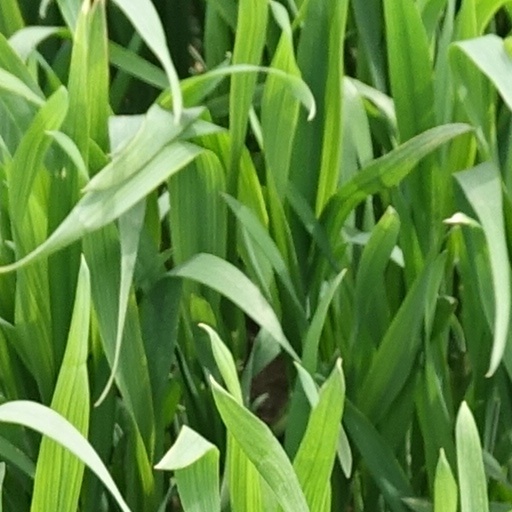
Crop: wheat